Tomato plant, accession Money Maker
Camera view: bottom (45 deg); turntable rotation: 150 degrees
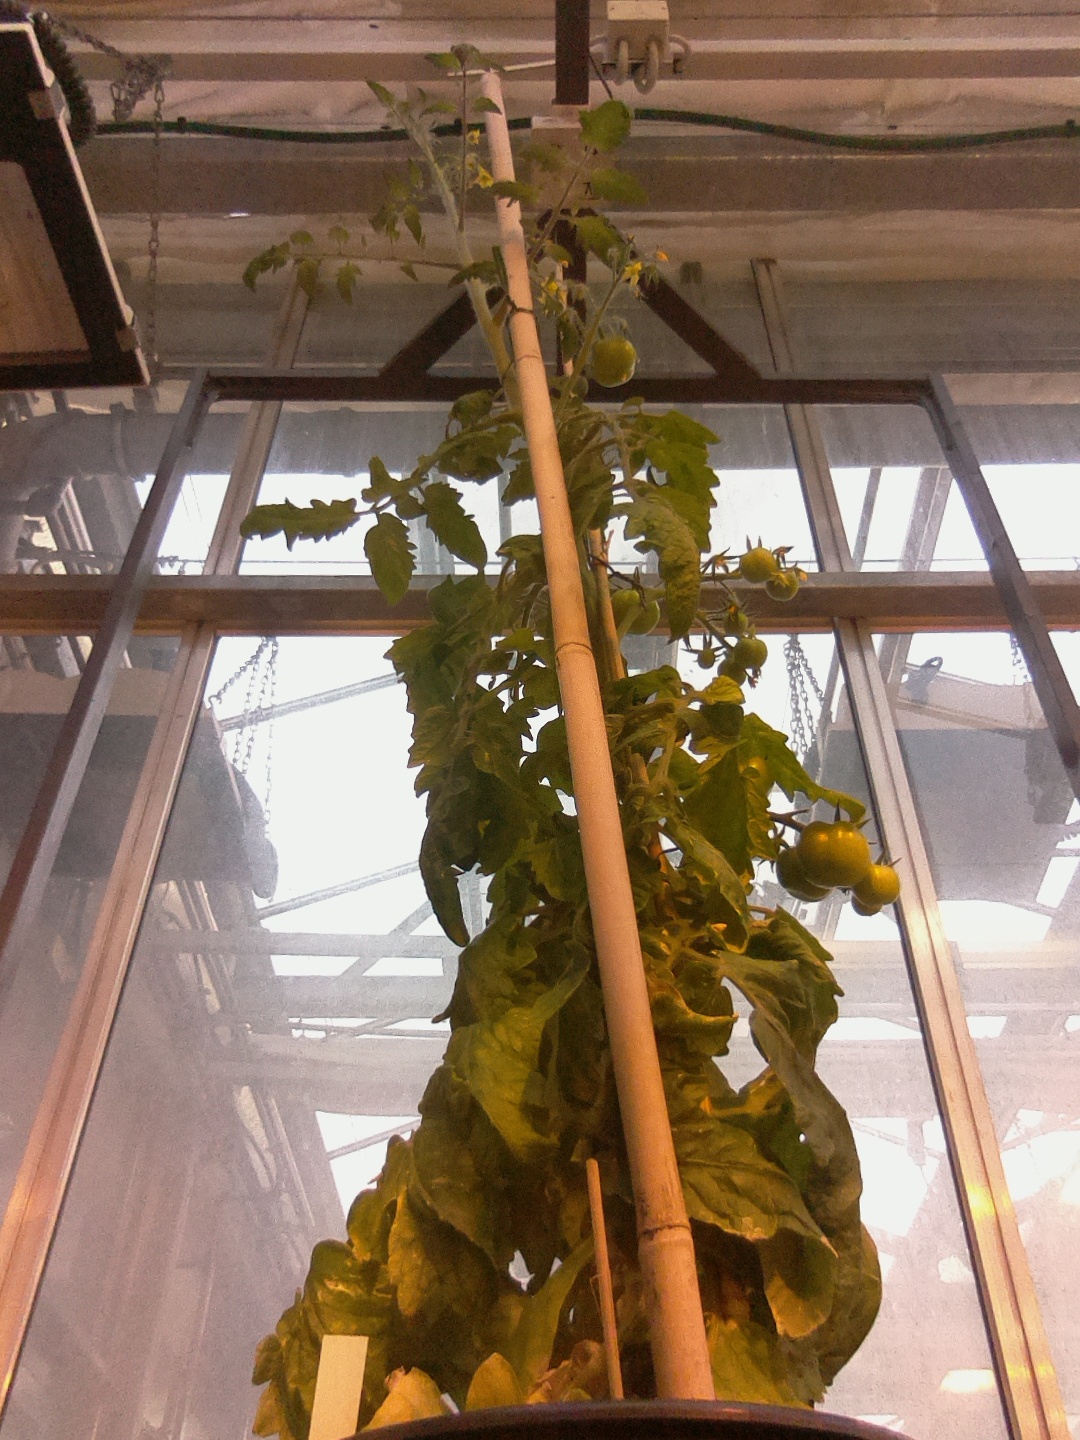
BBCH growth stage 73: 30%-40% of final fruit size